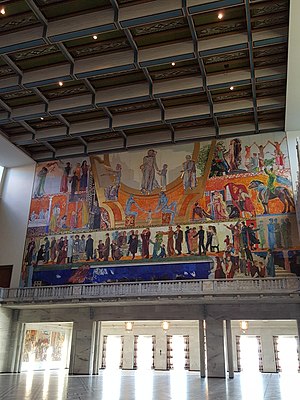
Oslo Rådhus / Udsmykning / Rådhushallen
Rådhushallen, Oslo rådhus.
Rådhushallen, Oslo Rådhus
Oslo rådhus er en kommunal bygning i Oslo i Norge. Rådhuset blev opført i 1931–50 efter tegninger af arkitekterne Arnstein Arneberg og Magnus Poulsson. Rådhuset ligger i Oslo centrum på nordsiden af Pipervika i Oslofjorden, ud mod Rådhusplassen med rådhusbryggene og honnørbryggen. Sydøst for rådhuset ligger Akershus fæstning, nord for rådhuset Fridtjof Nansens plads.